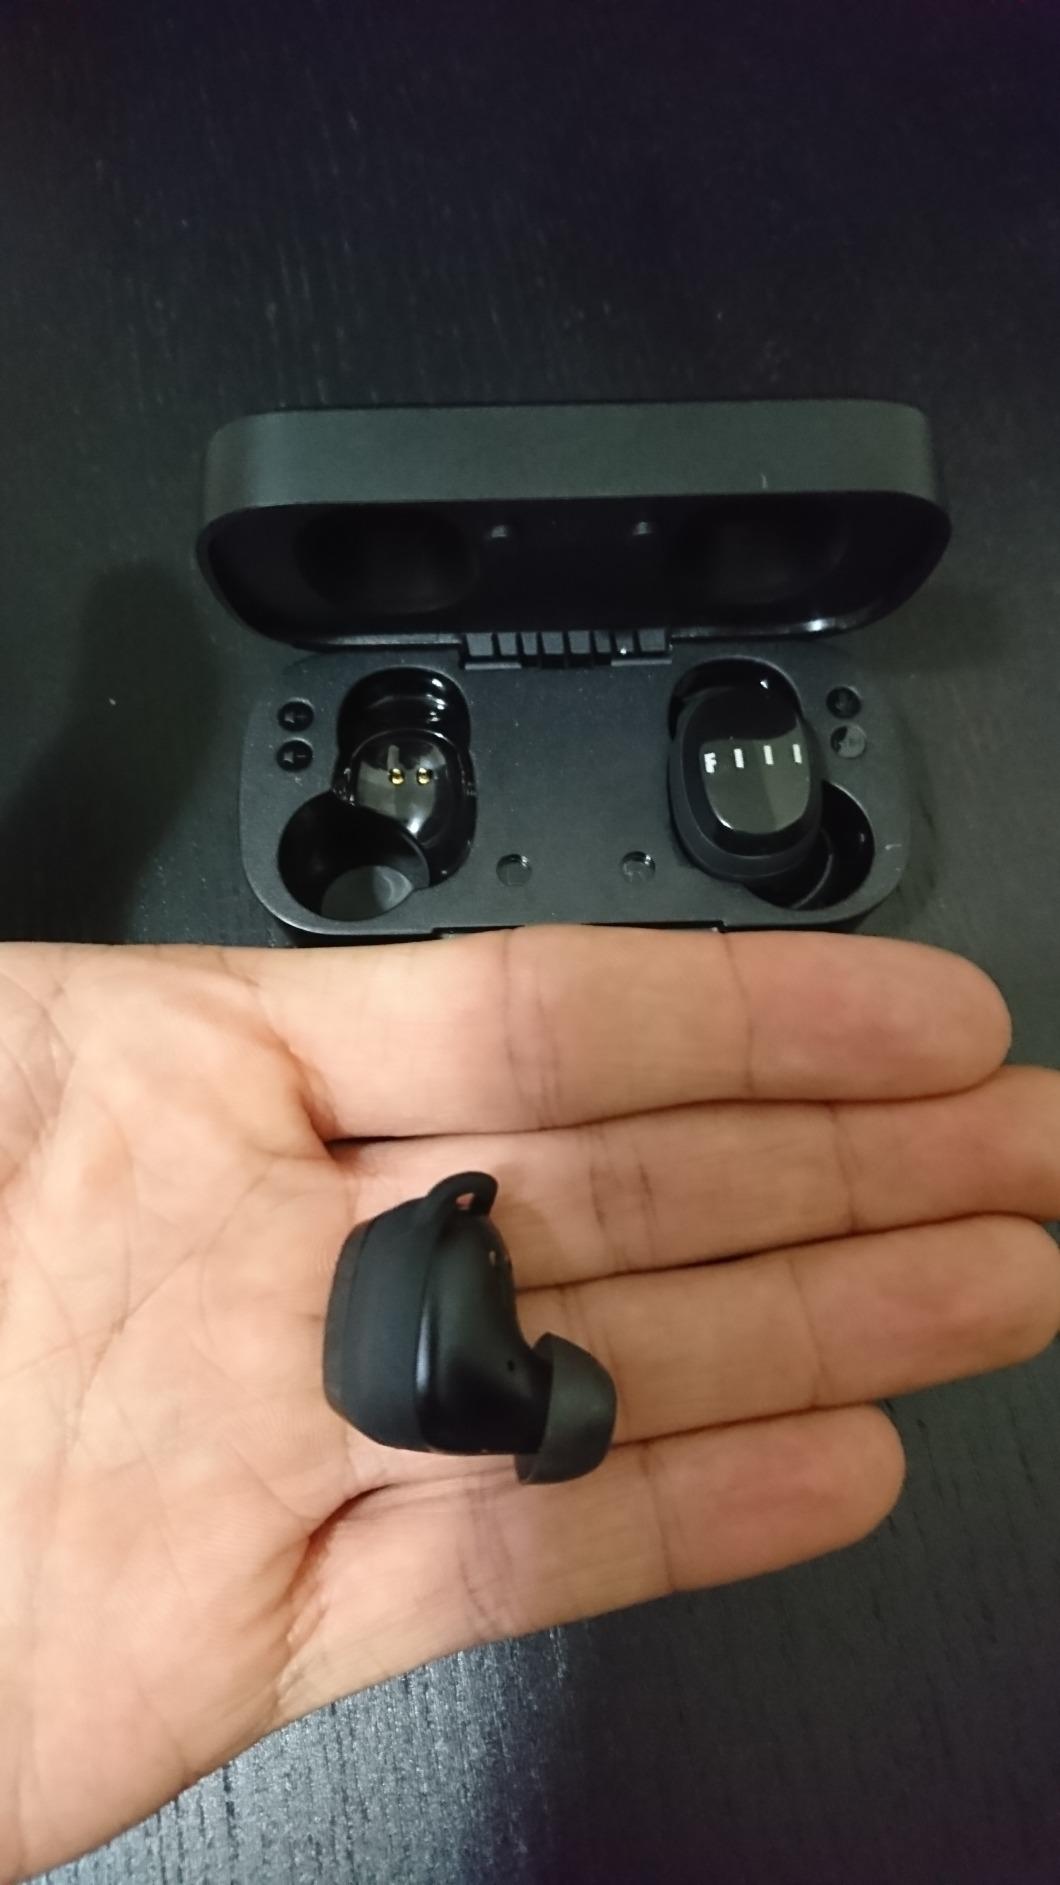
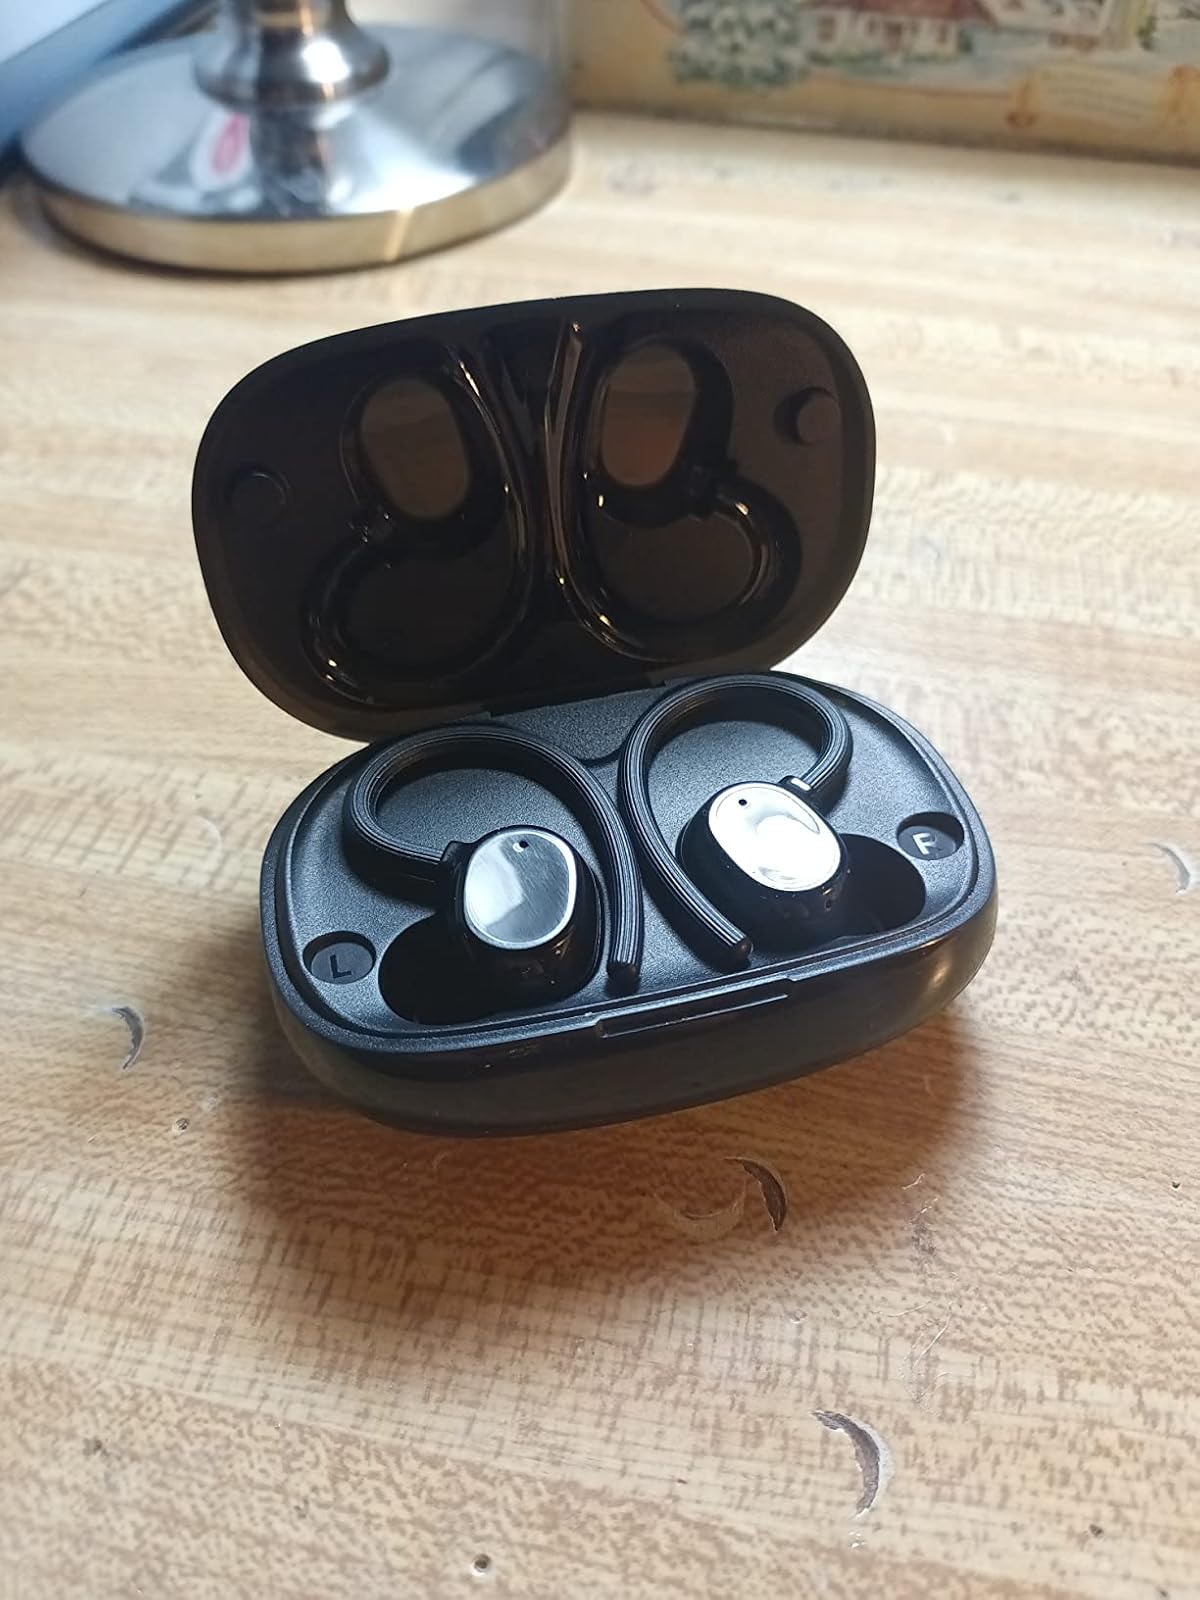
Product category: earbuds
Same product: no